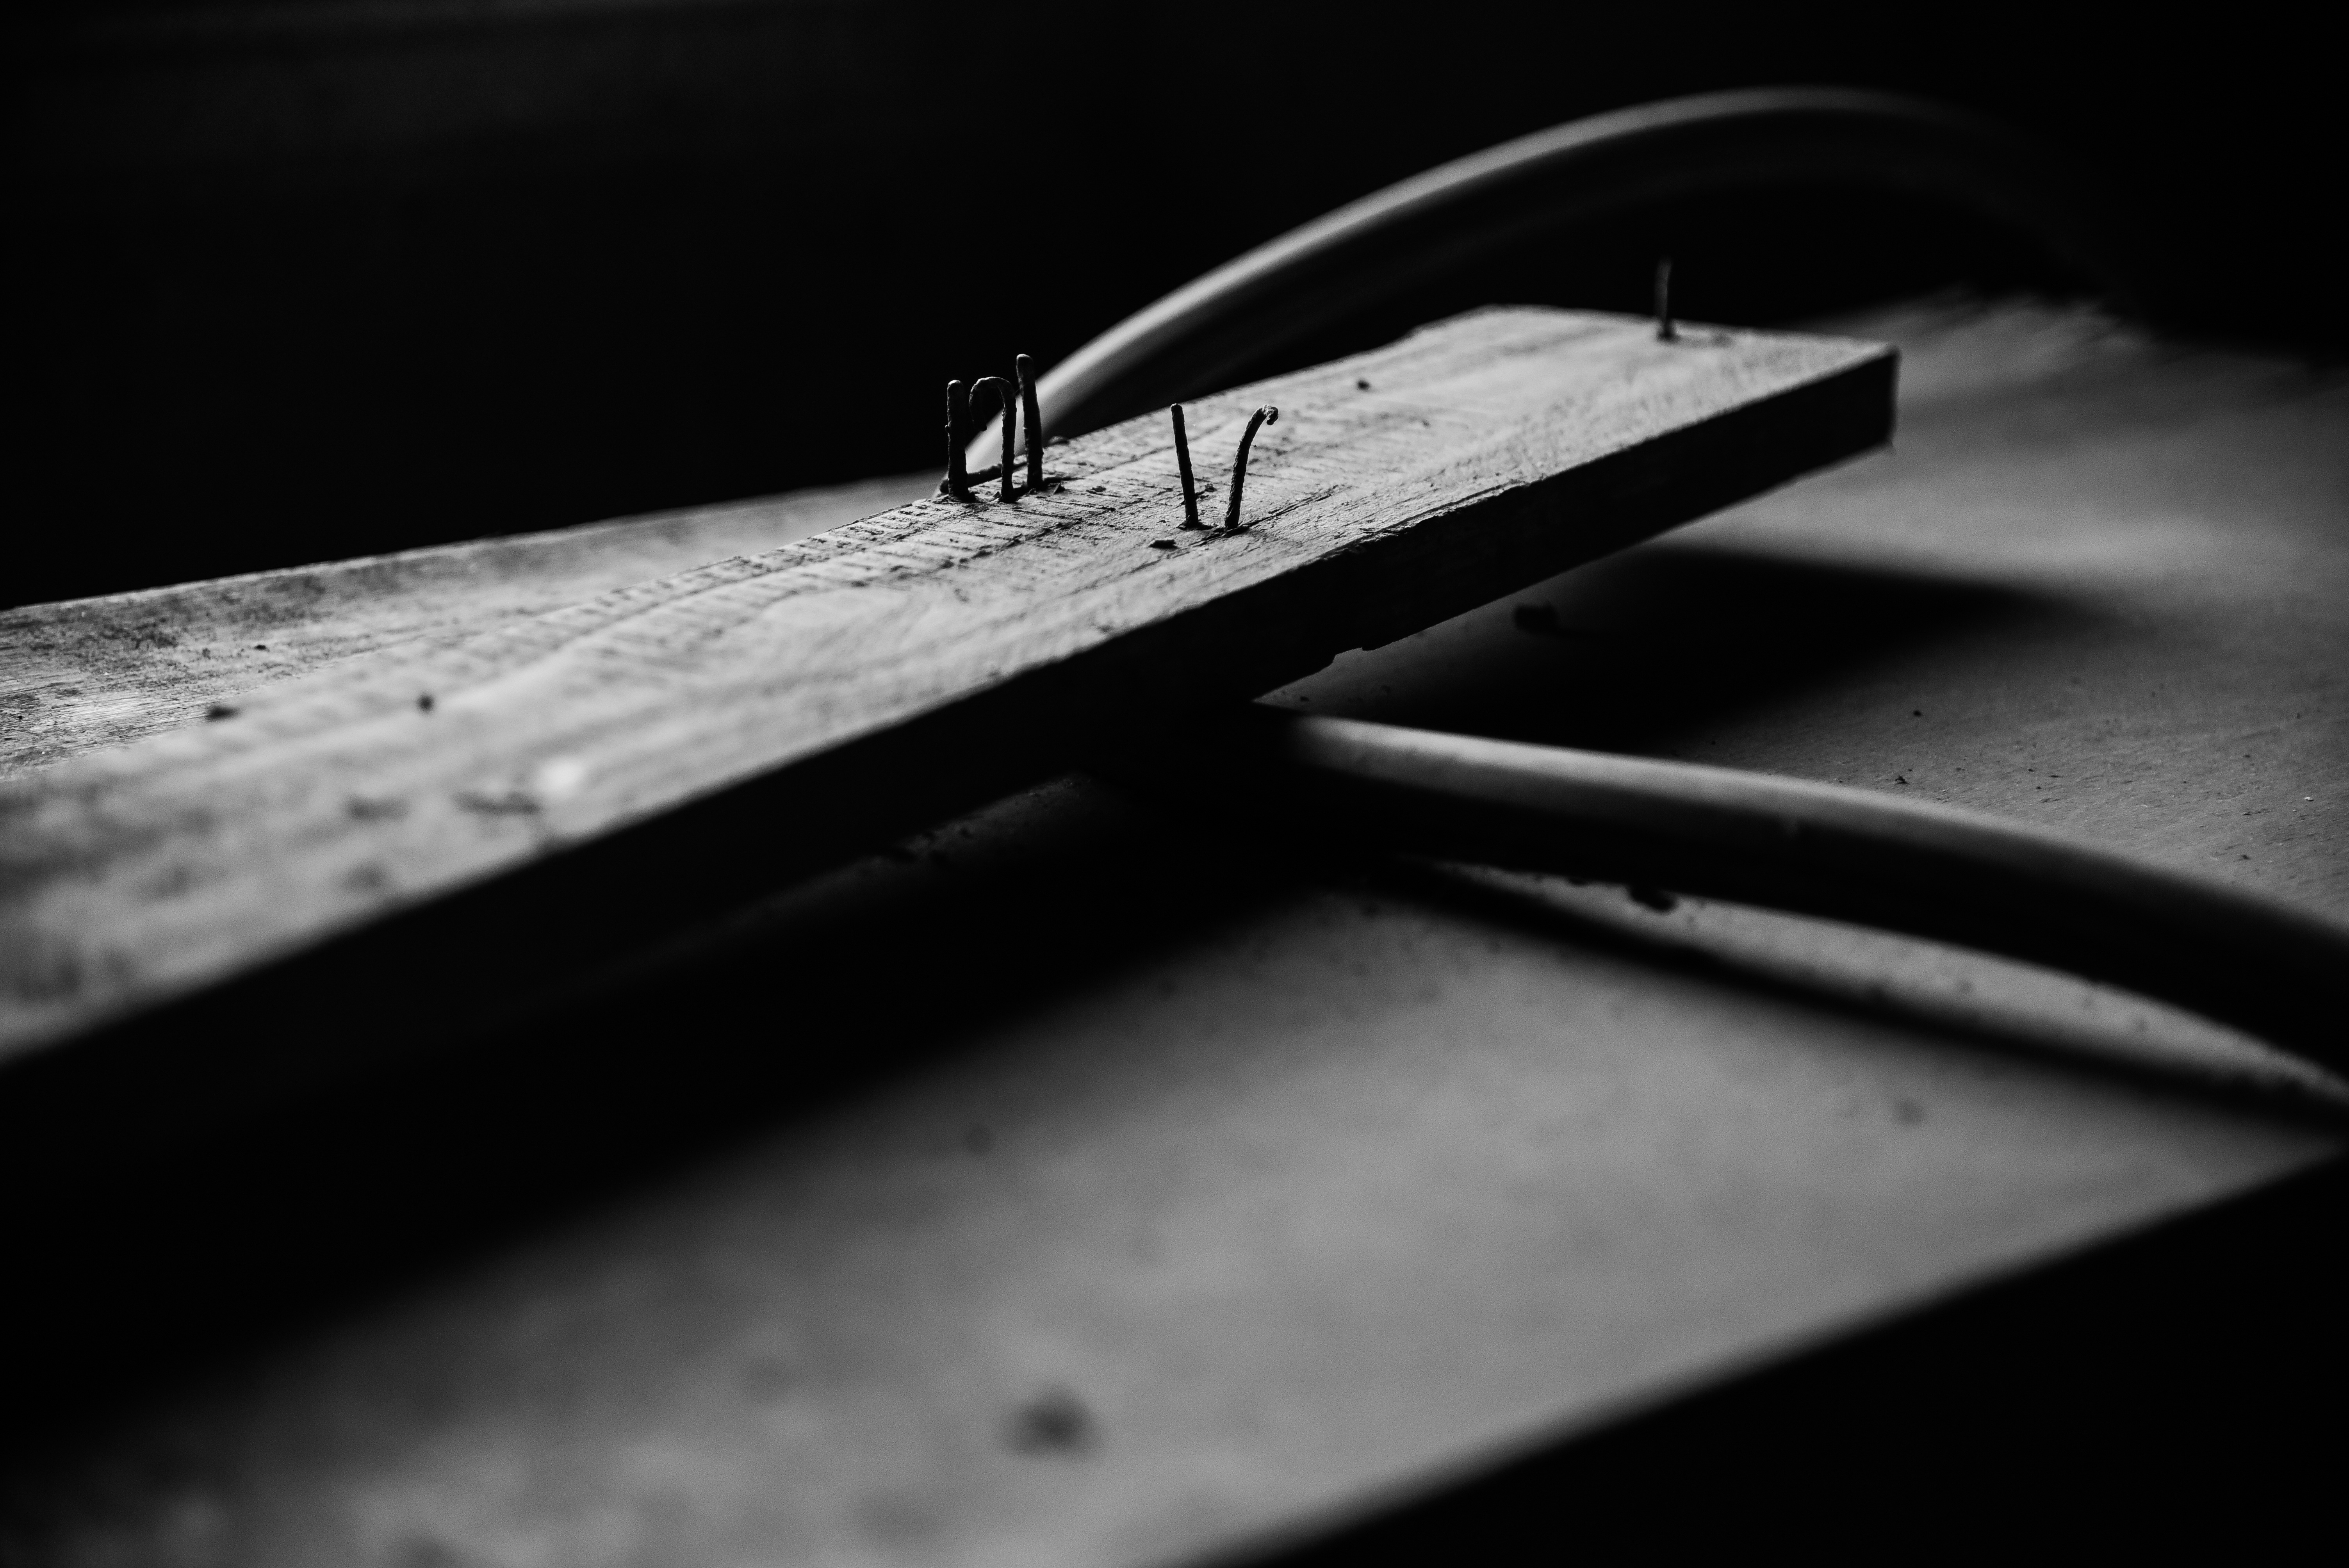
black and white, wood, photography, black, monochrome, black white, glasses, nails, monochrome photography, automotive exterior, vision care